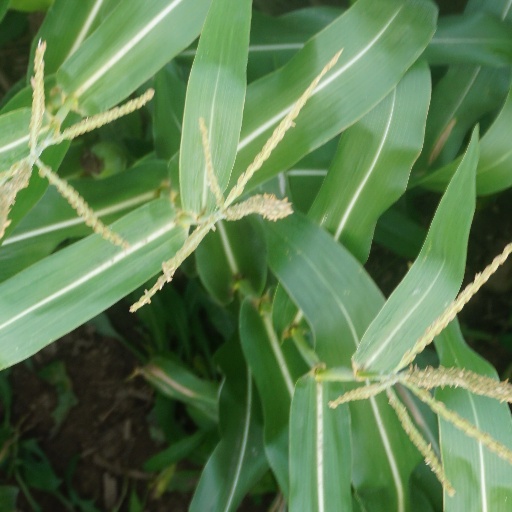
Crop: maize; corn